Northern Alliance

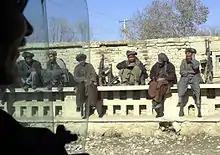
Northern Alliance troops under General Dostum's command in Mazar-e Sharif, December 2001

Until the conquest of Balkh by the Taliban in 1998, Abdul Rashid Dostum controlled the following provinces: Samangan, Balkh, Jowzjan, Faryab, and Baghlan provinces. According to Human Rights Watch many of the violations of international humanitarian law committed by the United Front forces date from 1996–1998 when Dostum controlled most of the north.